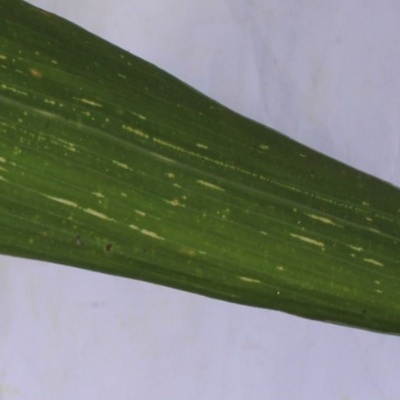
Label: Corn_(Maize)___Maize_Streak_Virus